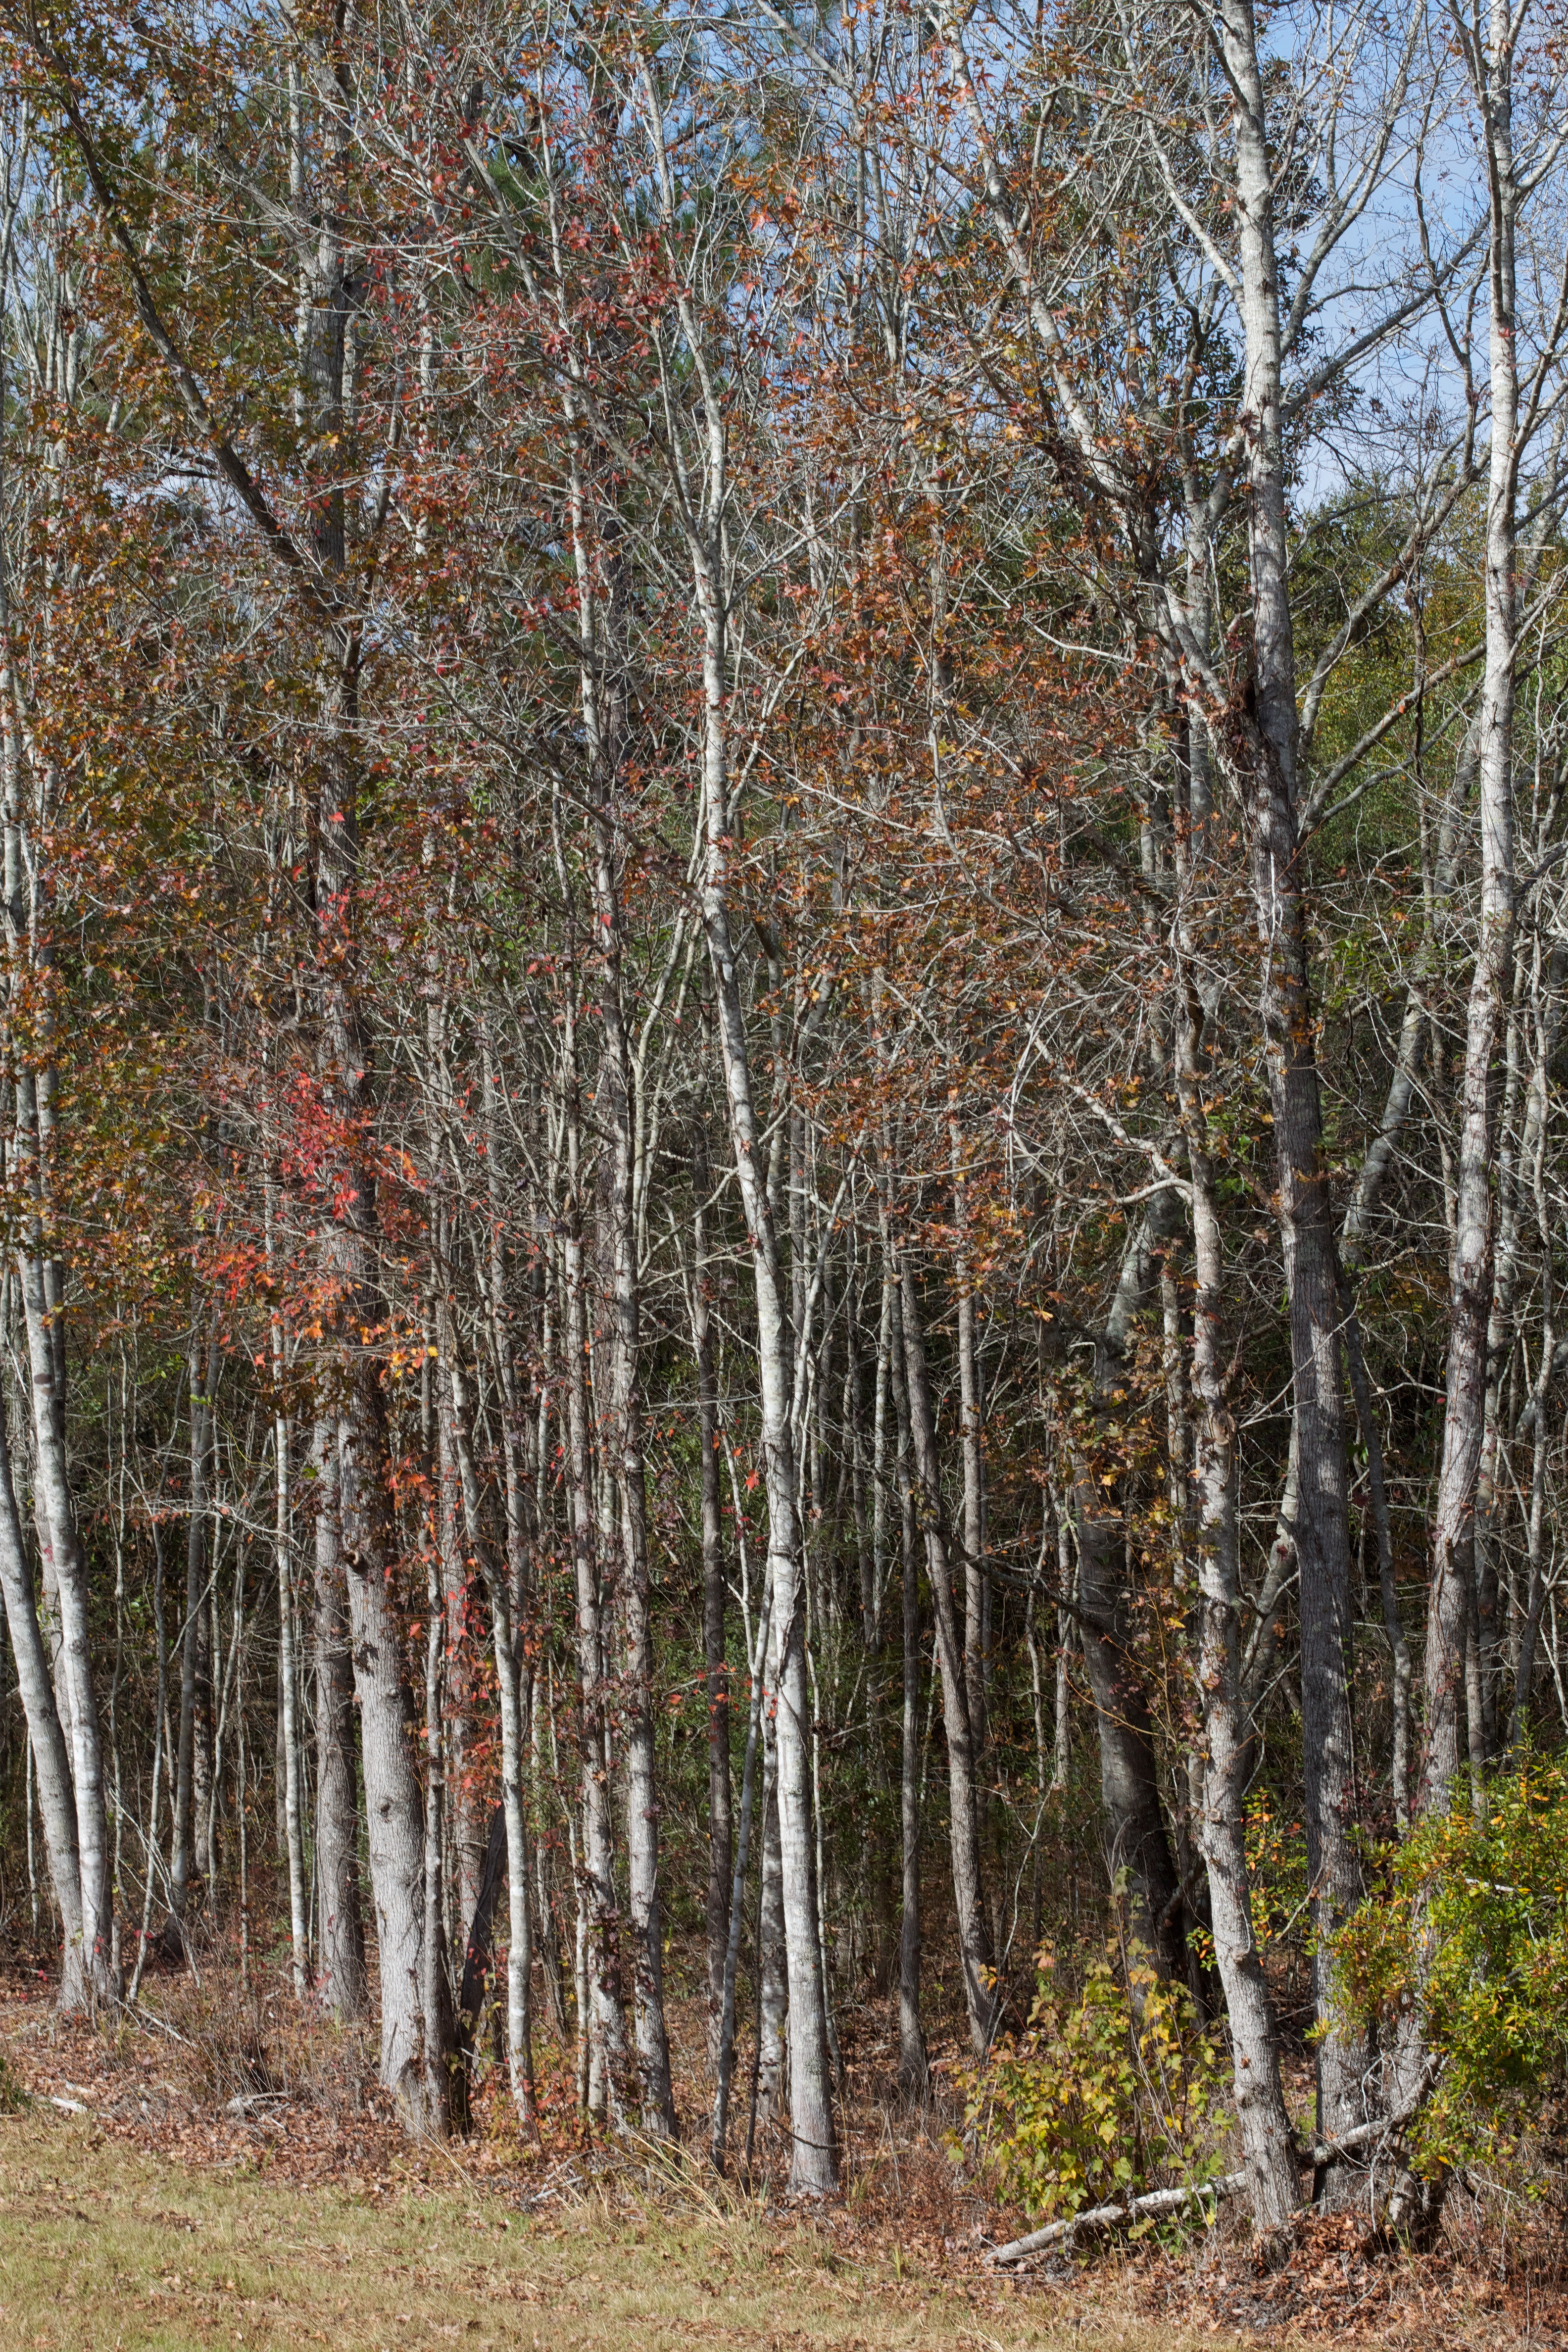
tree, forest, branch, plant, trail, leaf, birch, autumn, season, spruce, deciduous, grove, woodland, habitat, odyssey, larch, ecosystem, flowering plant, biome, natural environment, woody plant, temperate broadleaf and mixed forest, temperate coniferous forest, land plant